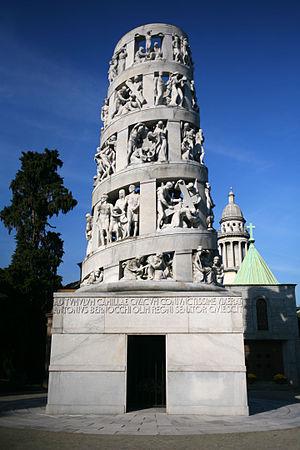
Antonio Bernocchi né à Castellanza le 17 janvier 1859 et mort à Milan le 8 décembre 1930 est un politicien et entrepreneur italien de l'industrie textile. Il a été un important mécène à Milan. Bernocchi a été montré comme un visionnaire, il a créé des dessins textiles et des matériaux allant des lignes de l'élégance traditionnelle, aux créations les plus innovantes, aux objets d'art du plus haut design, qui ont souvent servi d'inspiration à d'autres designers d'objets et matériaux de son temps.